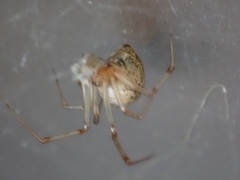
Species: Parasteatoda_tepidariorum